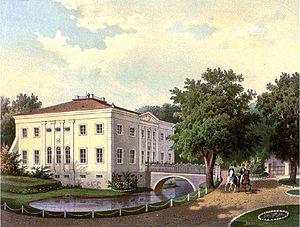
Środa Śląska est une ville de Pologne qui compte 9428 habitants. Elle est le chef-lieu d’un district qui fait partie de la voïvodie de Basse-Silésie.